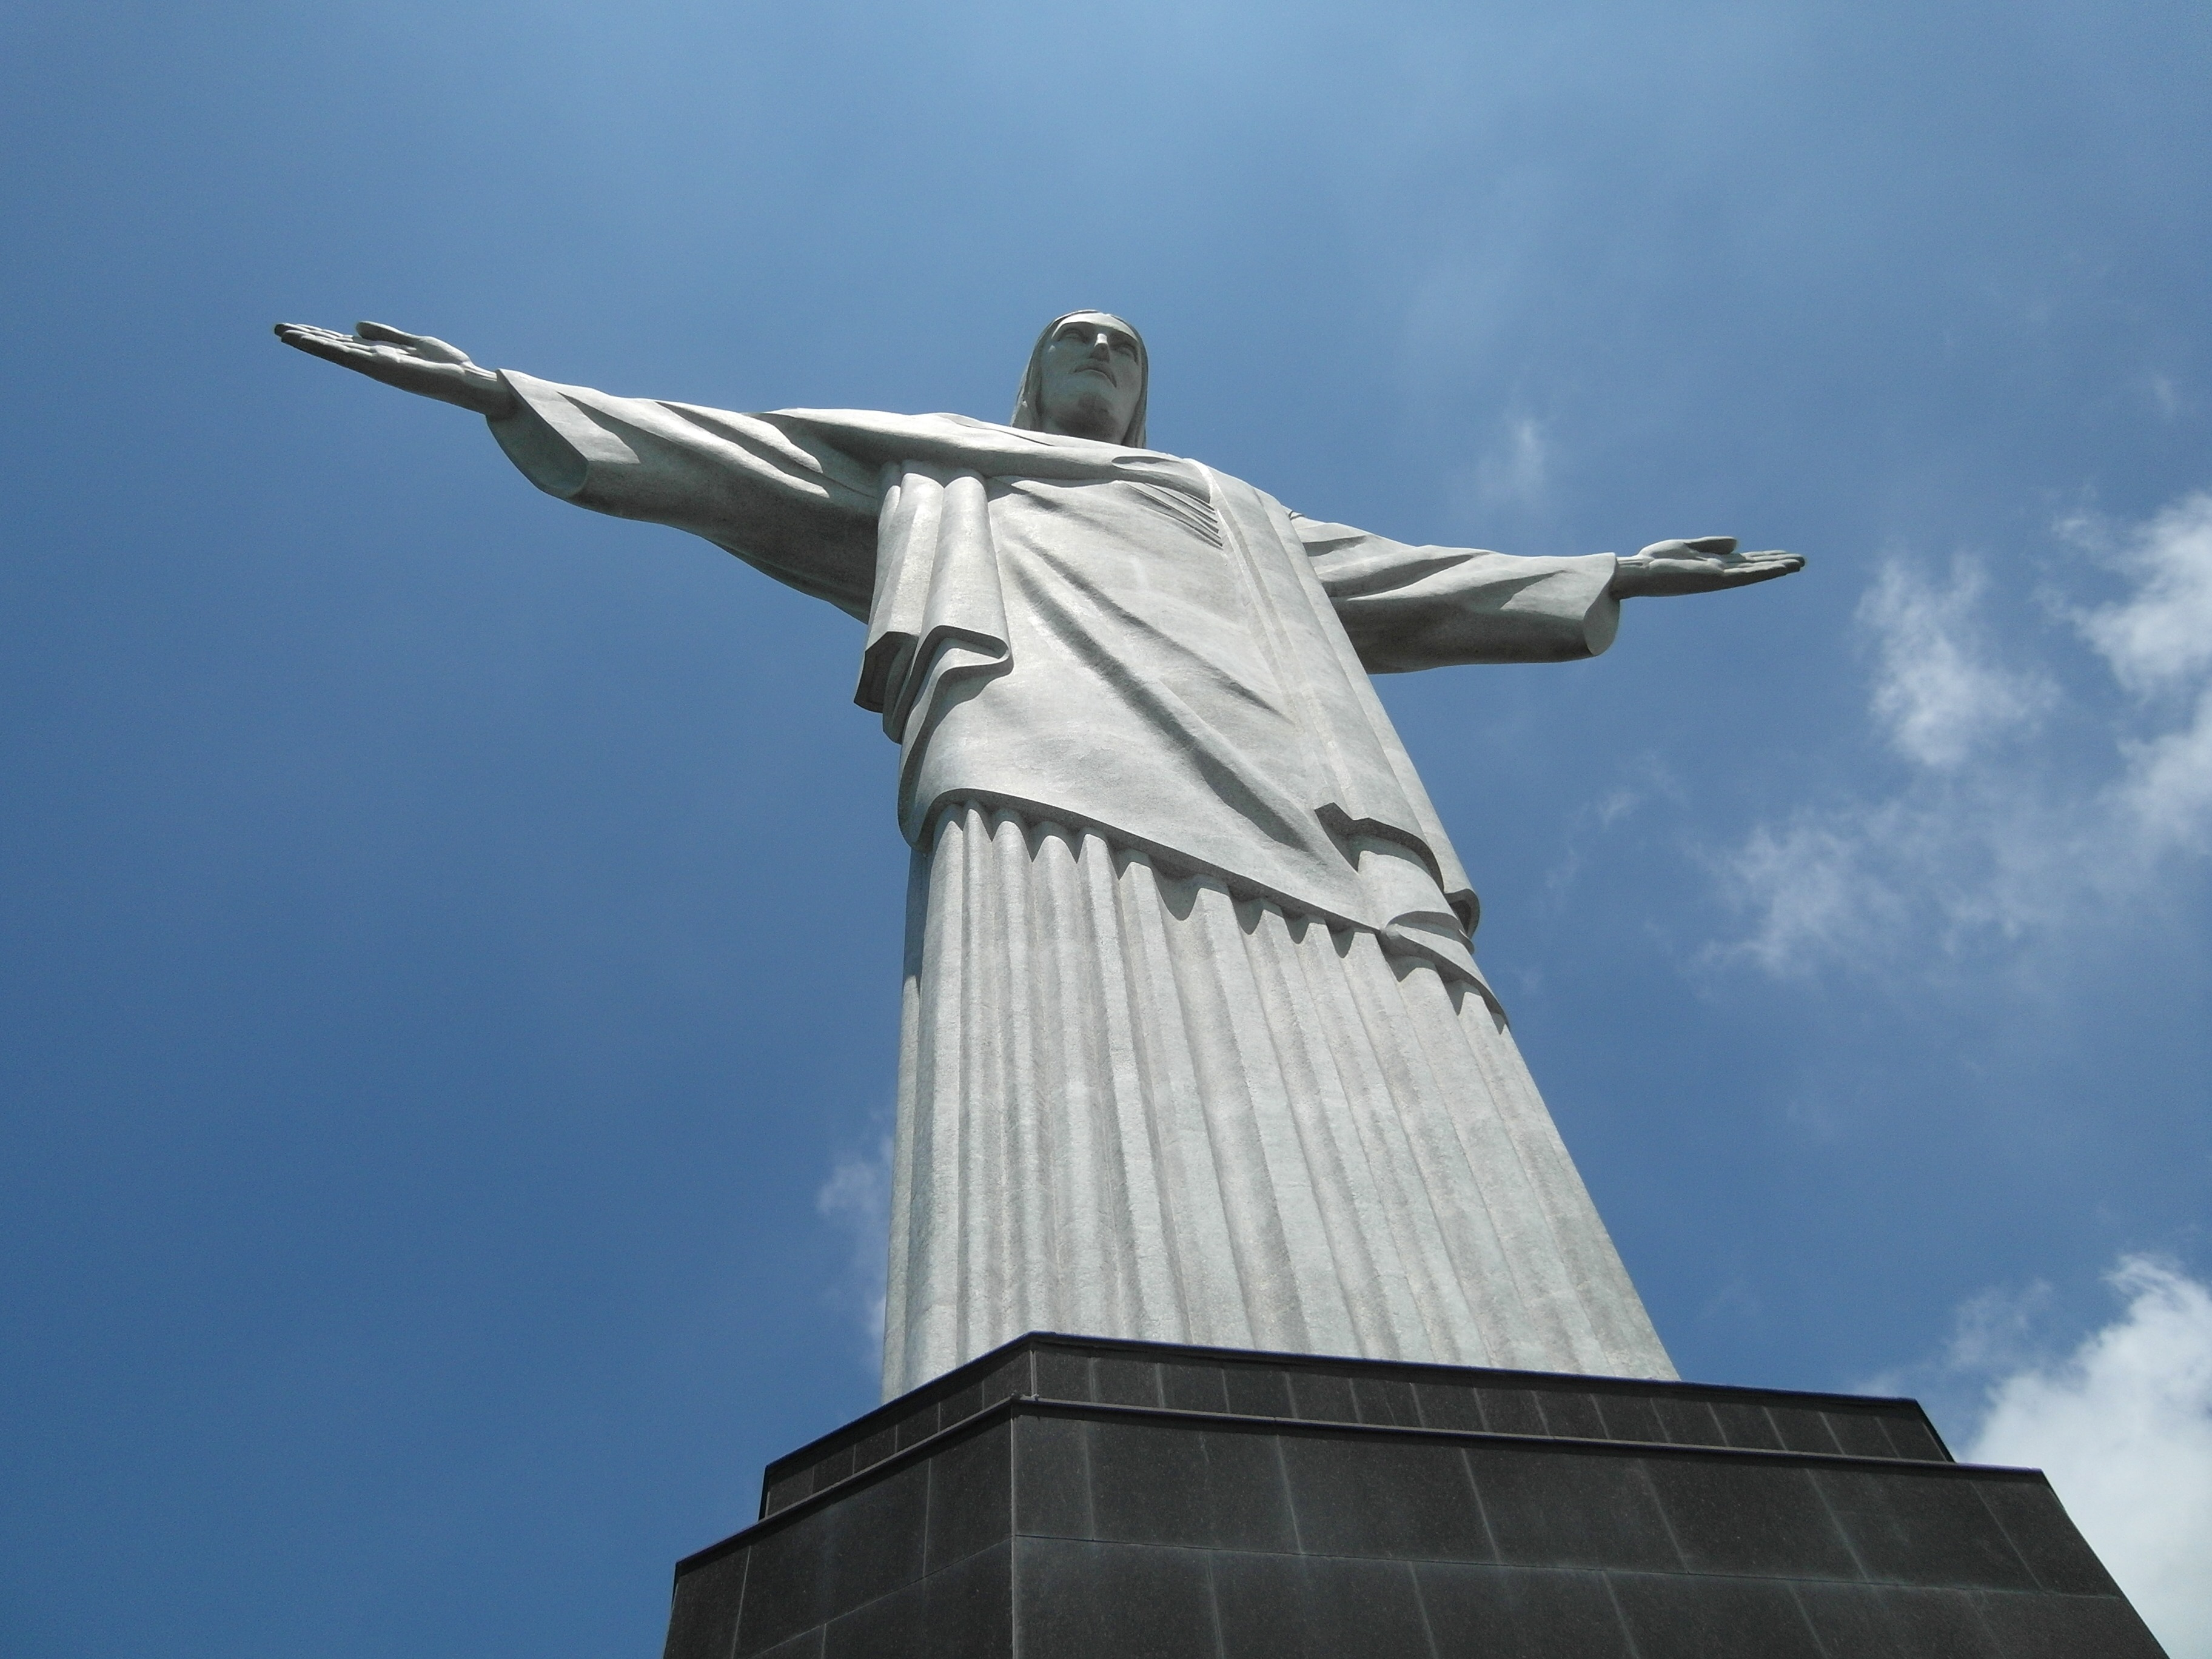
sky, monument, statue, landmark, blue, rio de janeiro, sculpture, memorial, steeple, rio, brasil, christo, cristo redentor, atmosphere of earth